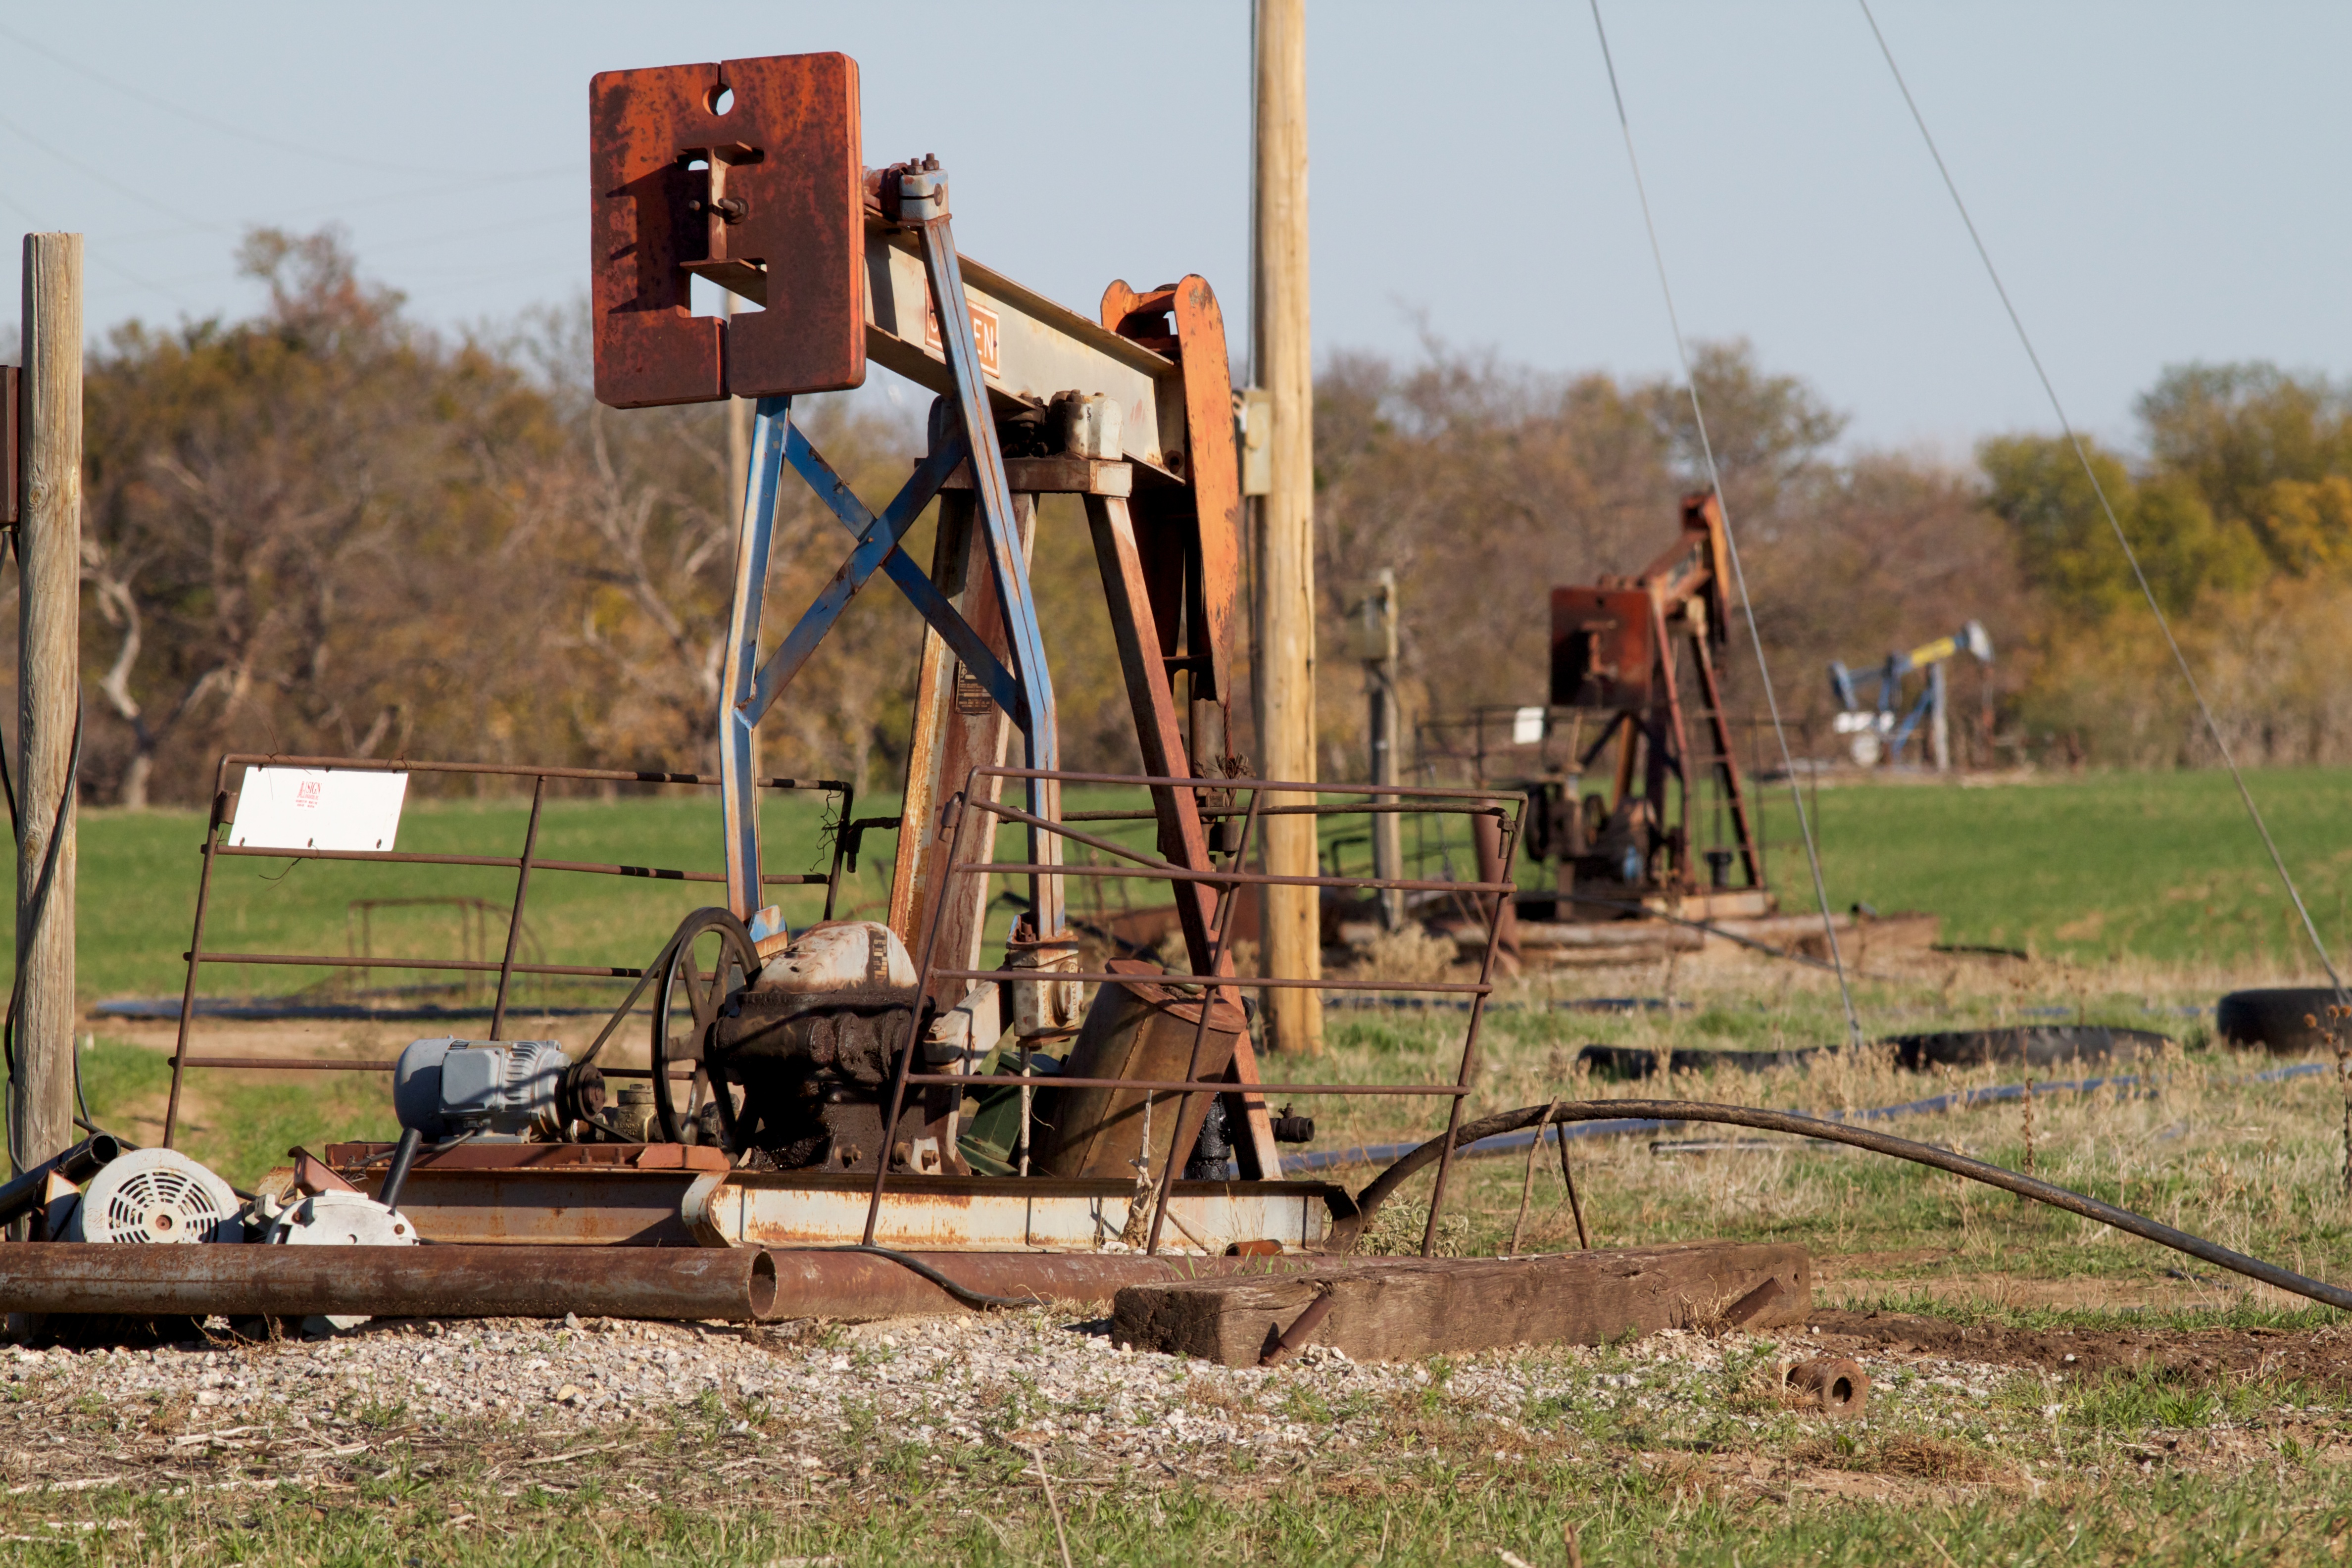
track, transport, vehicle, machine, odyssey, construction equipment